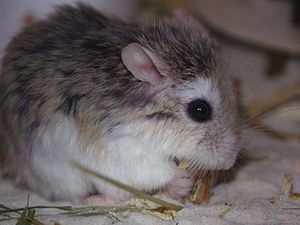
Dværghamster
22 måneder han Phodopus roborovskii i sand
Afrikanske Dværghamster er en gruppe af store hamstere, der tilhører slægterne Phodopus og Cricetulus. De anvendes som kæledyr.